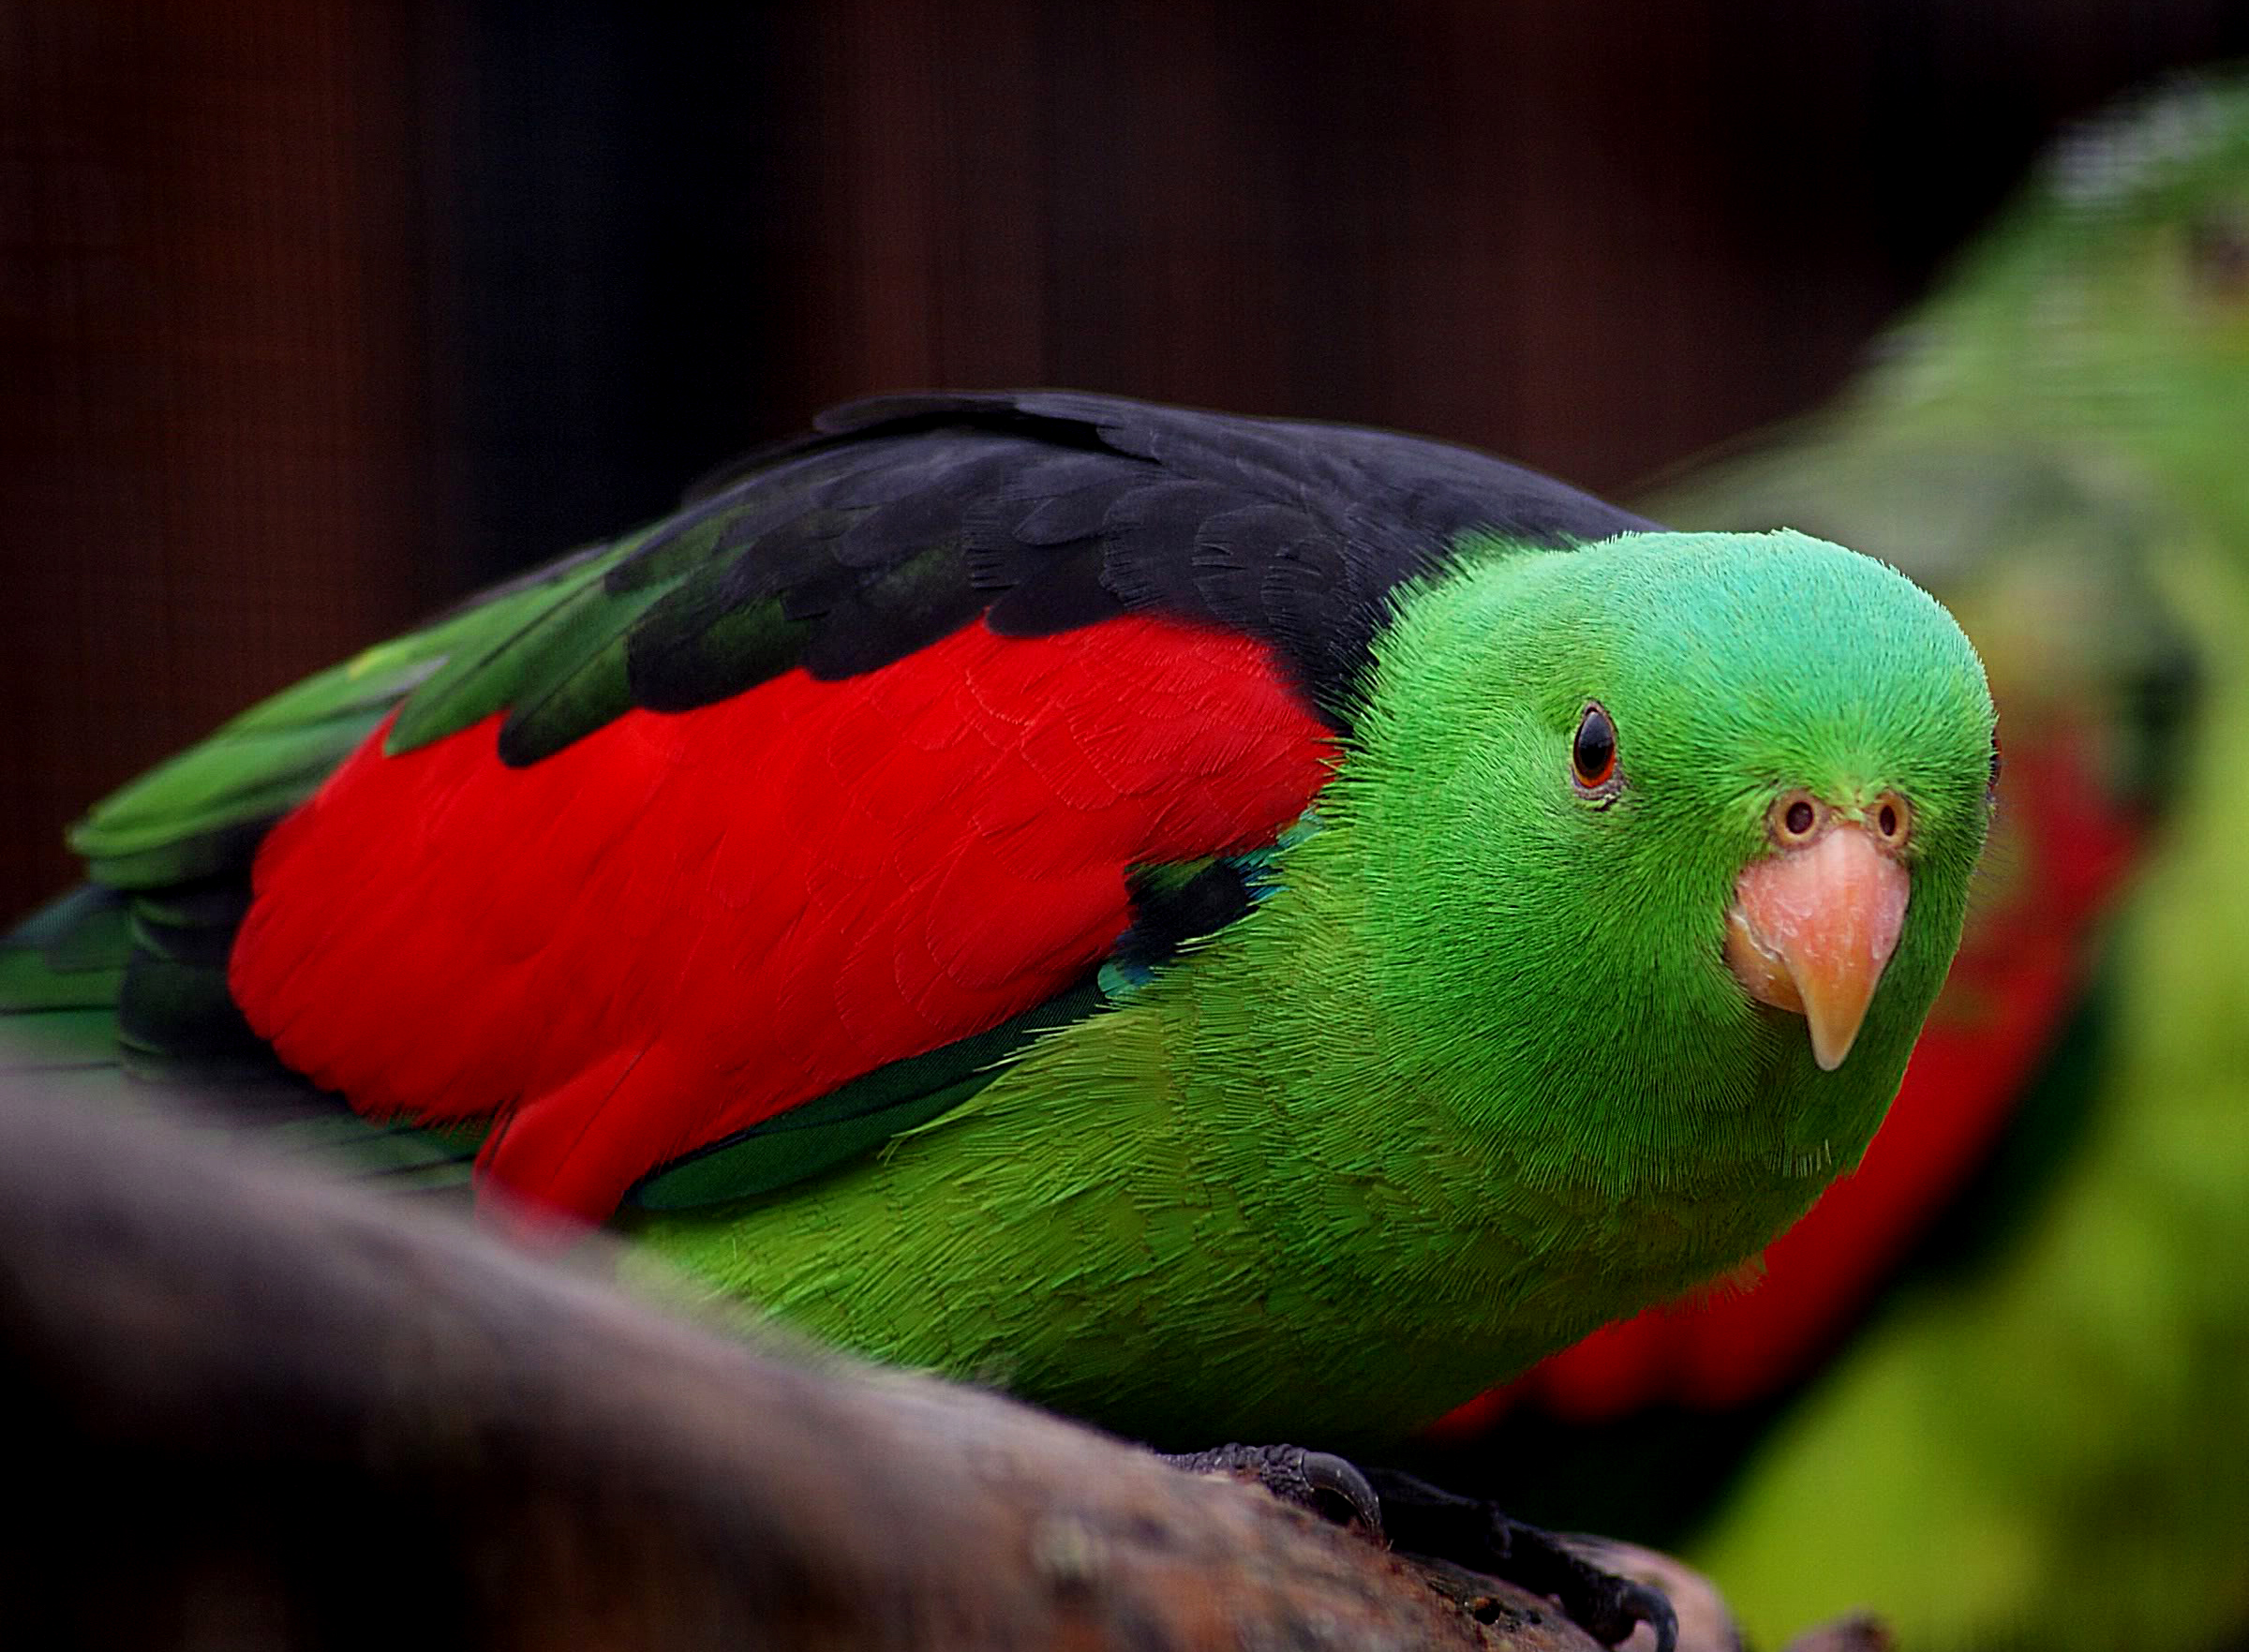
bird, green, red, beak, fauna, lorikeet, lovebird, macaw, close up, vertebrate, colours, parrot, sonyalpha, parakeet, crisomwingedparrot, common pet parakeet